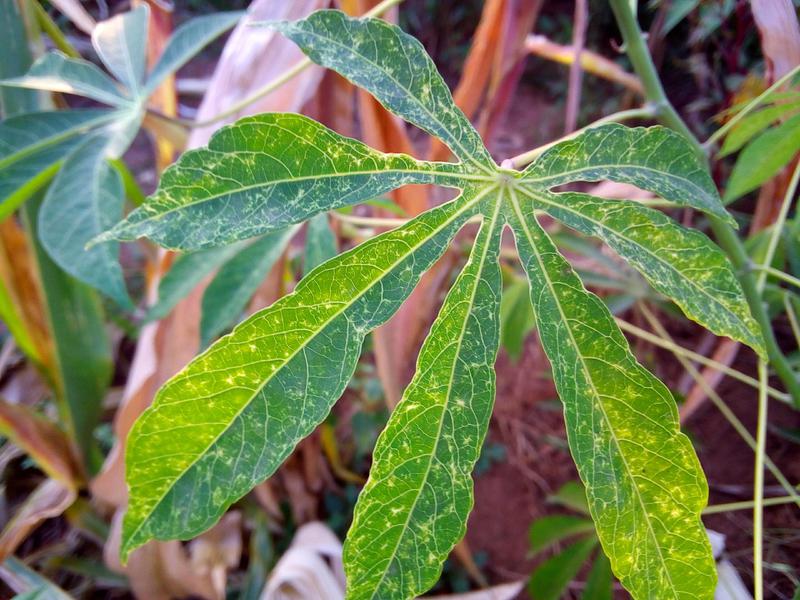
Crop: cassava
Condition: green_mottle